Chaz Davies

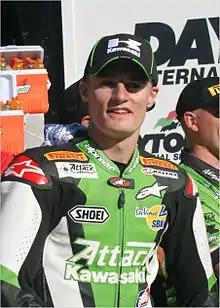
Davies at Daytona 200 in 2008

Chaz Richard Page Davies (born 10 February 1987) is a Welsh motorcycle racer primarily known for his career in the Superbike World Championship, where he finished three times as runner-up. In 2024, Davies was confirmed as a rider in the MotoE World Championship, an electrically powered race series.